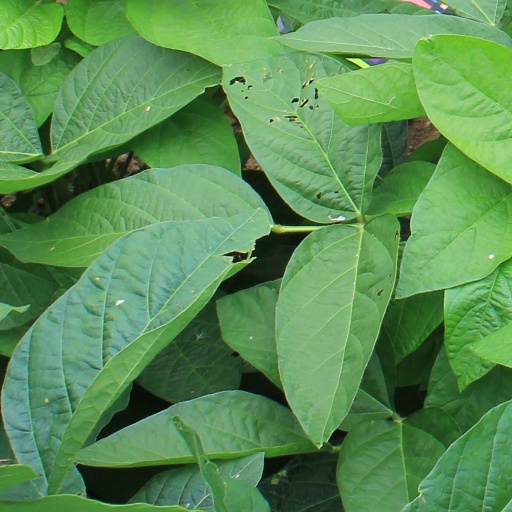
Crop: soybean